Tom Hanks

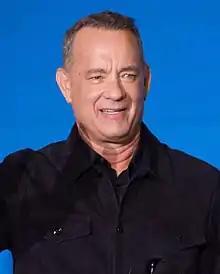
Hanks at a "Sully" premiere in Japan in 2016

Hanks reunited with Zemeckis for "Cast Away" (2000), playing a marooned FedEx systems analyst. Roger Ebert of "The Chicago Sun-Times" wrote: "Hanks proves here again what an effective actor he is, never straining for an effect, always persuasive even in this unlikely situation, winning our sympathy with his eyes and his body language when there's no one else on the screen." Hanks co-directed and produced the Emmy Award-winning HBO miniseries "Band of Brothers" (2001). He also appeared in the September 11 television special "" and the documentary "Rescued From the Closet". In 2002, he teamed up with Sam Mendes for "Road to Perdition", an adaptation of the adaptation of Max Allan Collins's and Richard Piers Rayner's comics, in which he played an anti-hero role as a hitman on the run with his son. Hanks reunited with Spielberg, starring opposite Leonardo DiCaprio in "Catch Me If You Can" (2002), based on the true story of conman Frank Abagnale, Jr. Hanks and his wife Rita Wilson produced "My Big Fat Greek Wedding" (2002). In August 2007, Hanks, along with co-producers Wilson and Gary Goetzman and writer and star Nia Vardalos, initiated a legal action against the production company Gold Circle Films for their share of profits from the movie. At the age of 45, Hanks became the youngest-ever recipient of the American Film Institute's Life Achievement Award on June 12, 2002.